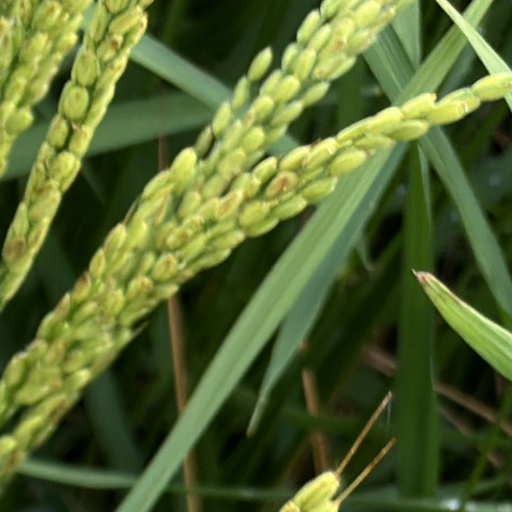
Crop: rice